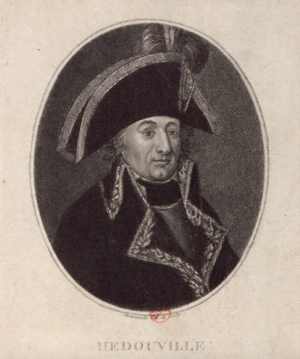
Général de Hédouville
Gabriel Marie Théodore Joseph, comte de Hédouville, était un militaire, diplomate et homme politique français des XVIIIᵉ et XIXᵉ siècles.